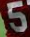
Number: 5